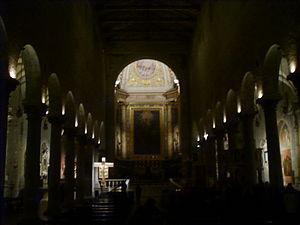
Le dôme de Pistoia est le principal édifice religieux de la ville de Pistoia, en Toscane. Il est situé sur la piazza del duomo dans le centre de la ville médiévale.